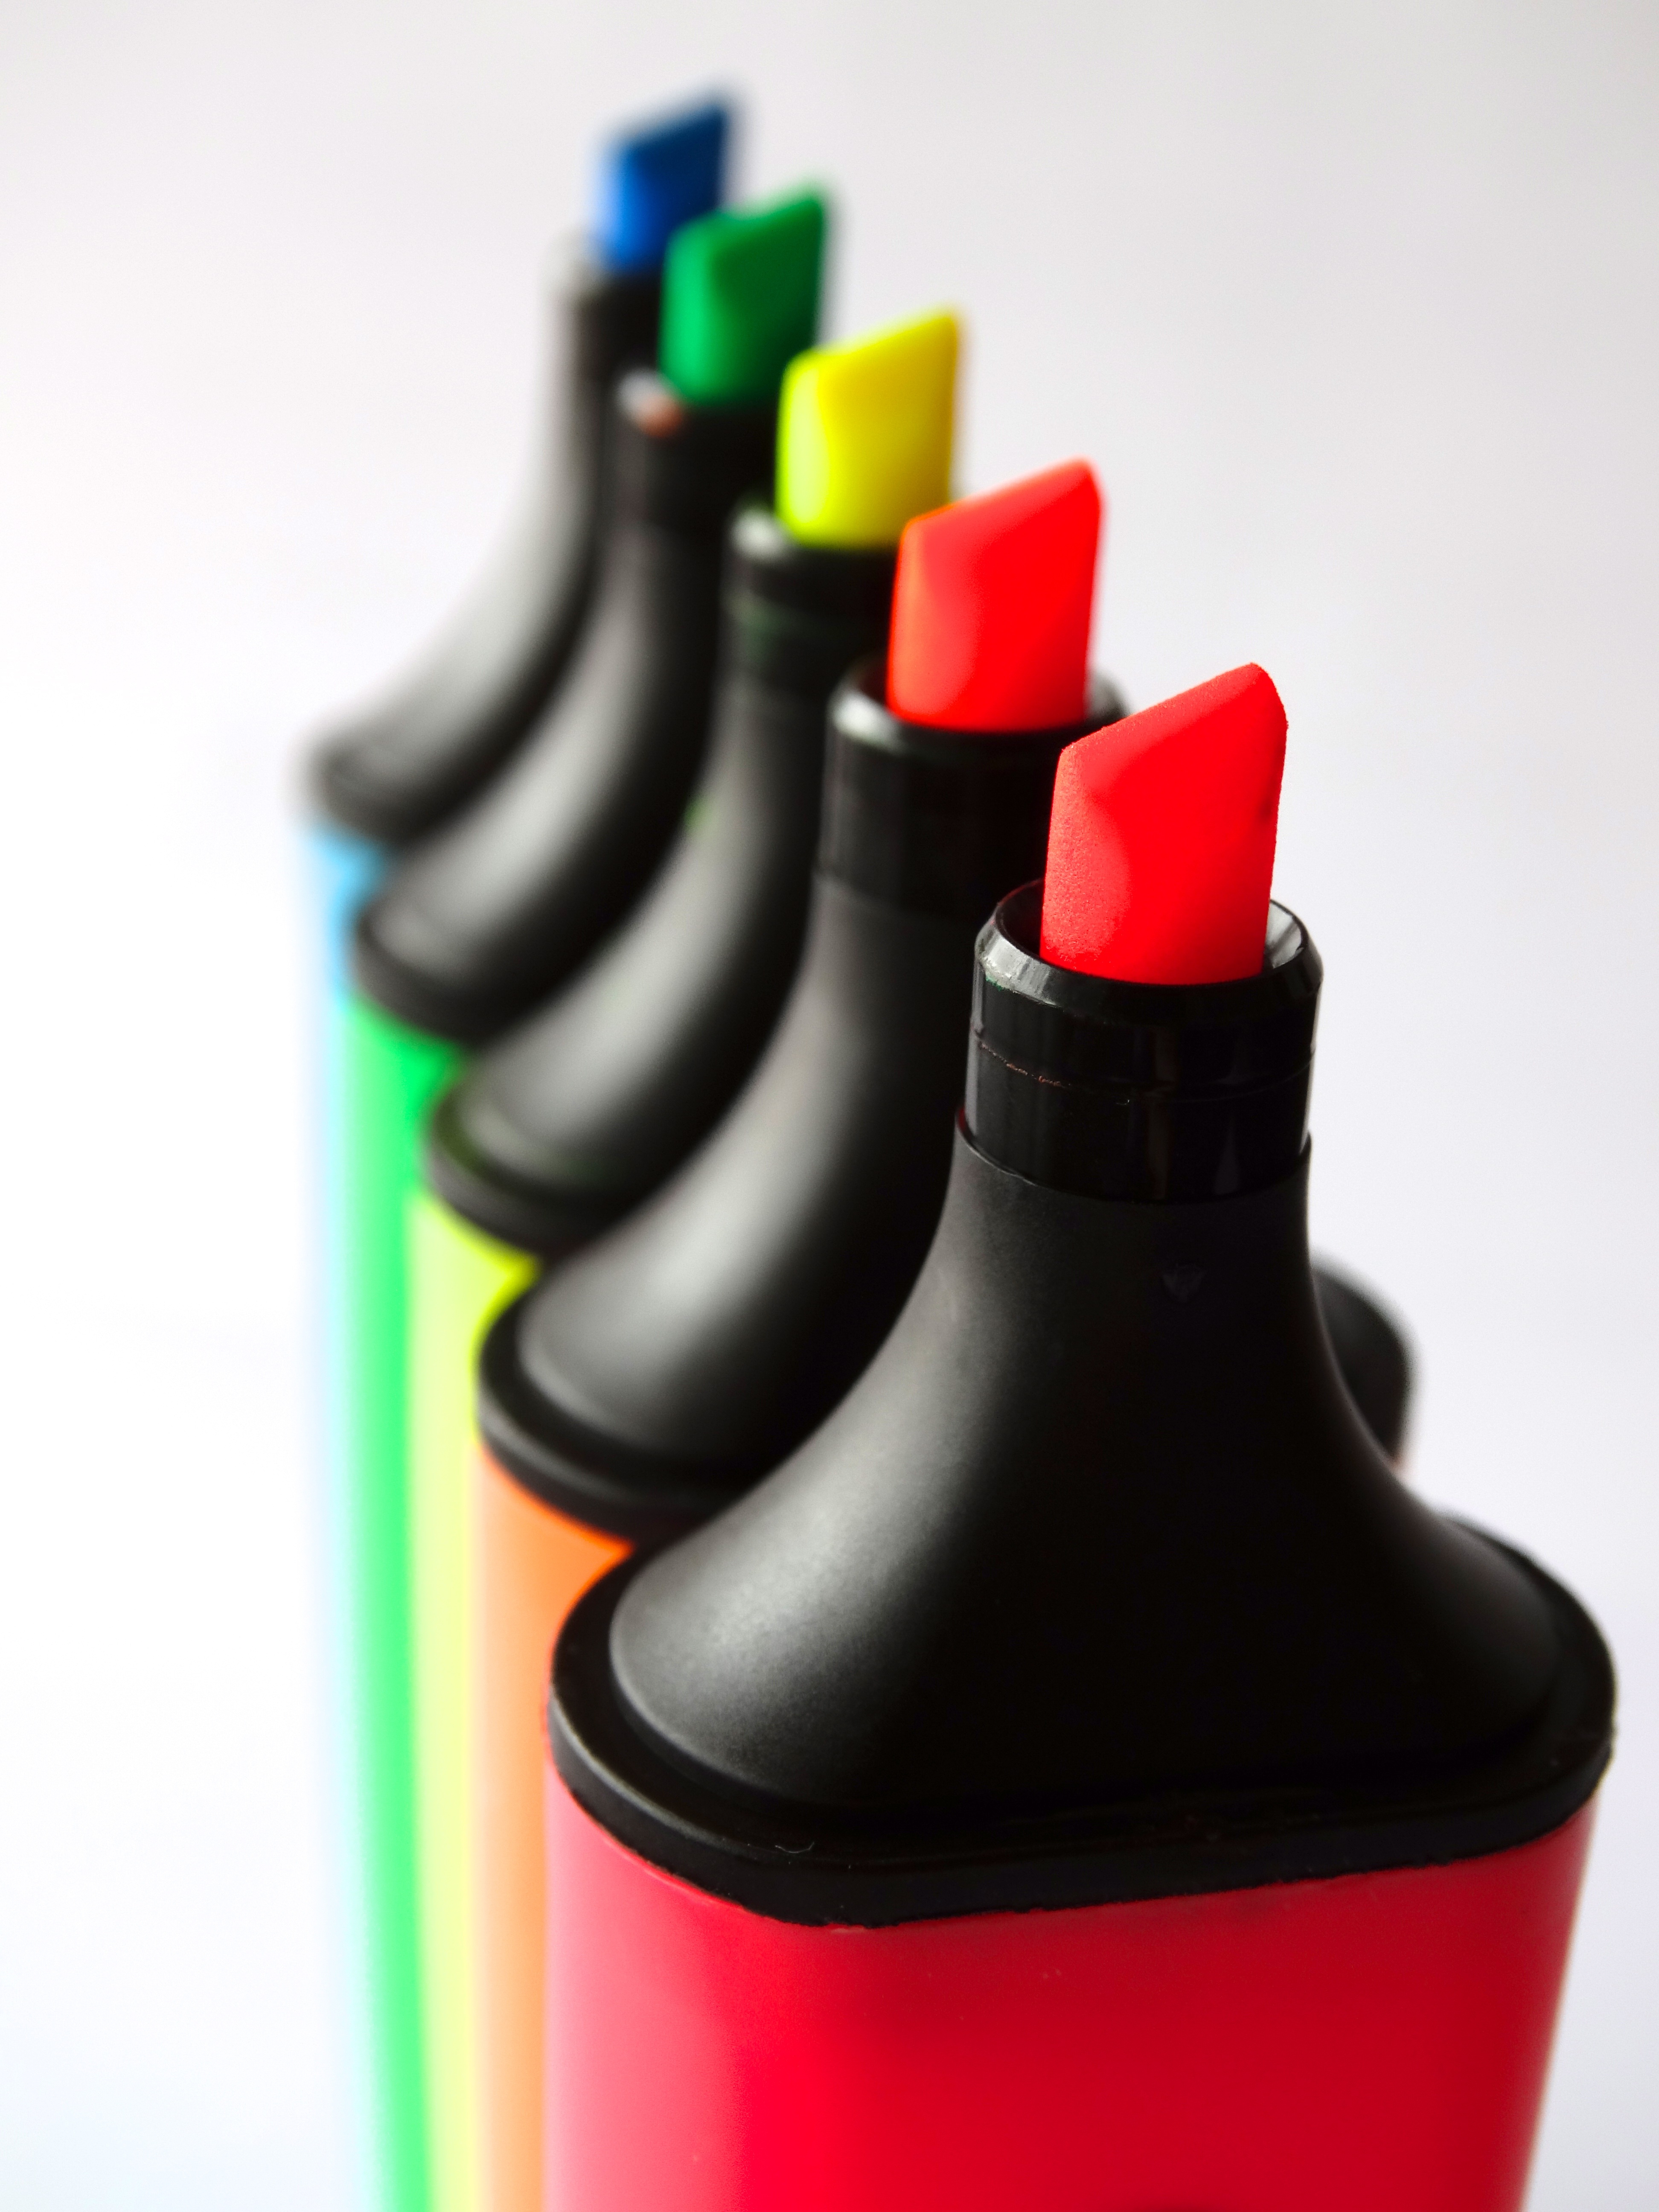
red, color, bottle, colorful, wine bottle, highlighter, games, rainbow colors, fluorescent pens